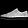
Label: Sneaker